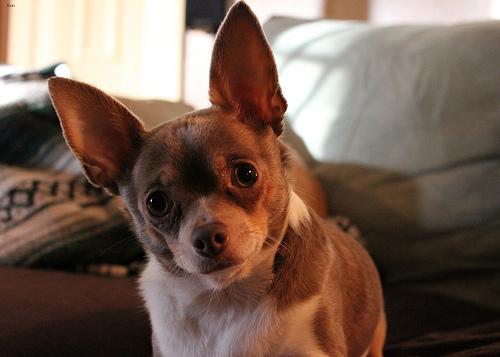
Breed: chihuahua